Dimitrios Loukatos

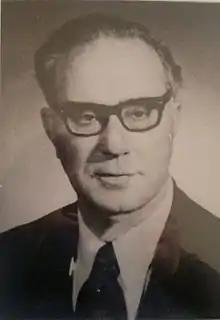
Photo Demetrios Loukatos

Dimitrios "Dimitris" Loukatos (1908–2003), was a folklorist-anthropologist and specialist in Greek folklore.